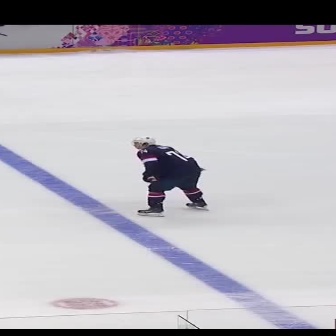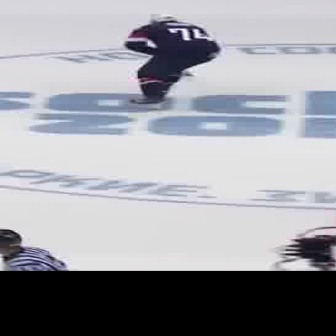
  Please identify the target specified by the bounding box [130,137,209,216] in the first image and locate it in the second image. Return the coordinates in [x_min,y_min,x_max,y_max] format.
Answer: [119,9,217,108]